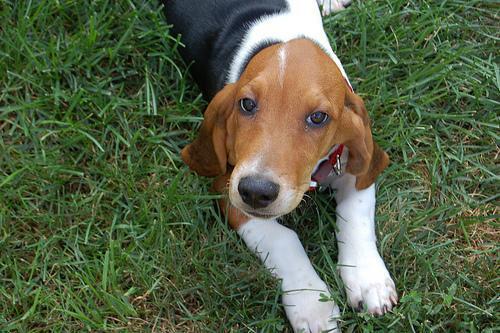
basset hound